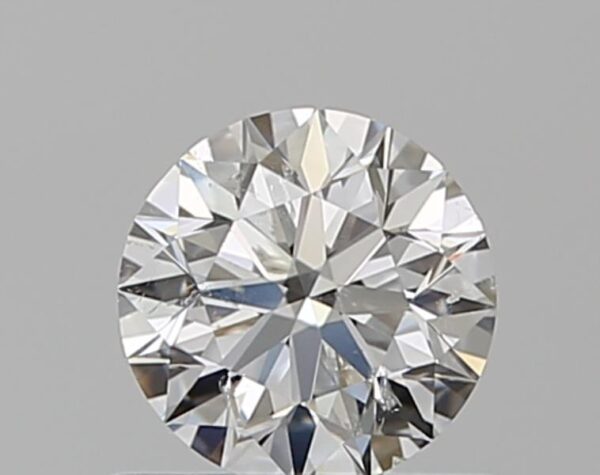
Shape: round
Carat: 0.5
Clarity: SI2
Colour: G
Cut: EX
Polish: EX
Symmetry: EX
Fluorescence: N
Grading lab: GIA
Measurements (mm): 5.05 x 5.08 x 3.16